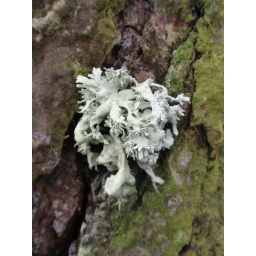
Gray green lichen on a tree near the beach